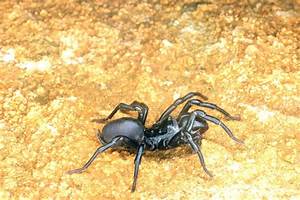
Label: ragno